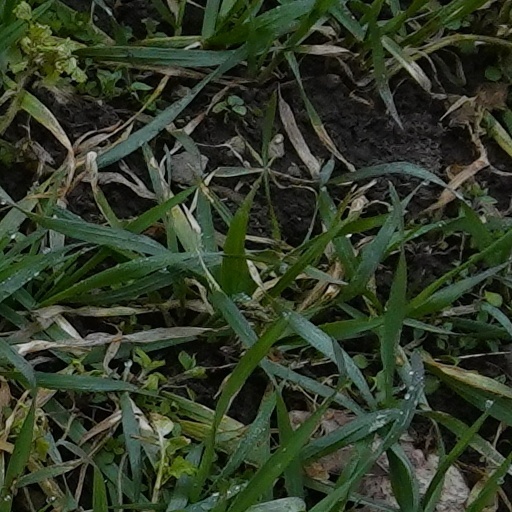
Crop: wheat